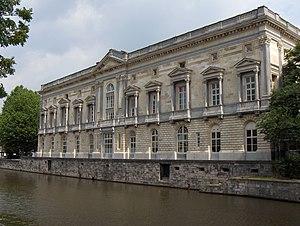
Louis Joseph Adrien Roelandt, né à Nieuport le 3 janvier 1786 et mort à Gand le 5 avril 1864, est un architecte belge qui joua un rôle important dans la diffusion des styles néoclassique et « éclectique ». En tant qu’architecte officiel de la municipalité de Gand, rôle qu’il assuma pendant près de 30 ans à partir de 1818, il détermina grandement non seulement l’aspect de l’architecture publique, mais concourut aussi, par toute une série de réalisations plus réduites, à modeler l’aspect général de cette ville au XIXᵉ siècle. Il fut aussi à l’origine d’une multitude de bâtiments ailleurs en Belgique.
Cette page regroupe l'ensemble des monuments classés de la ville de Gand.